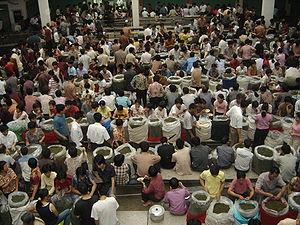
Le xian d'Anxi est un district administratif de la province du Fujian en Chine. Il est placé sous la juridiction de la ville-préfecture de Quanzhou.